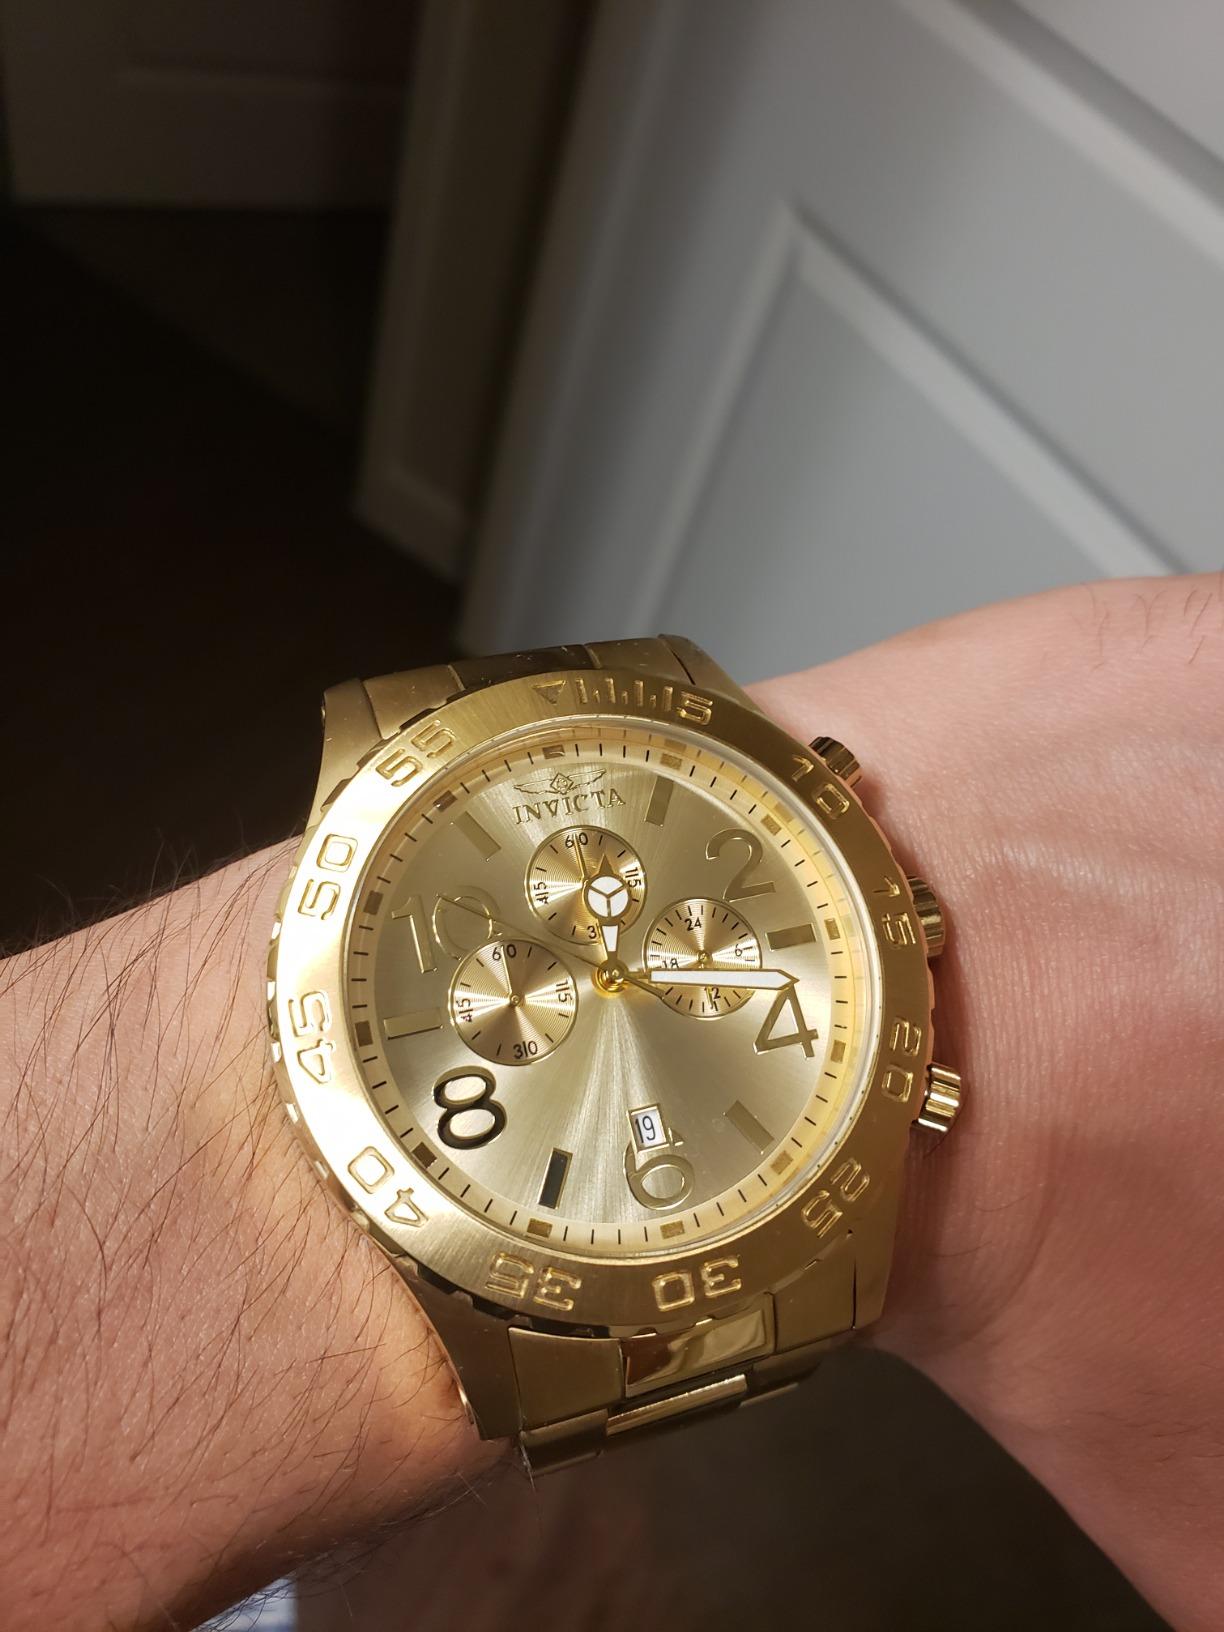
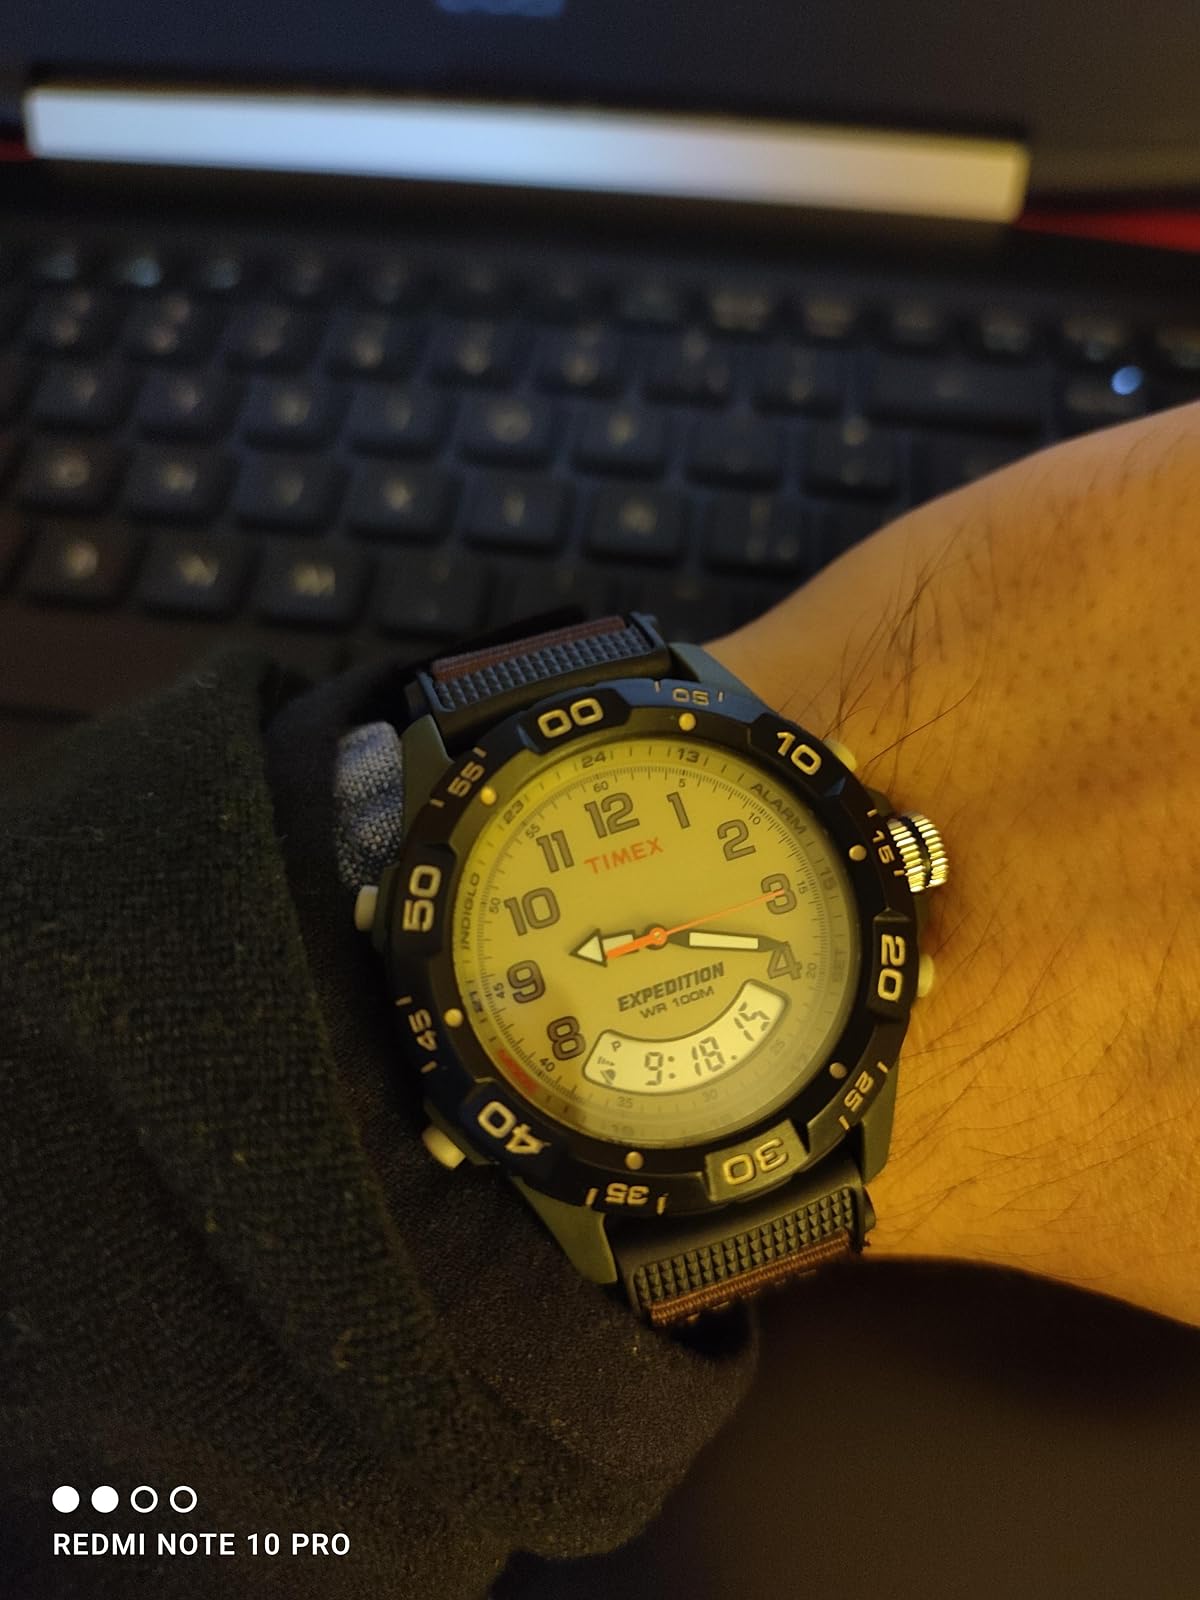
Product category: accessories_watch
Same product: no